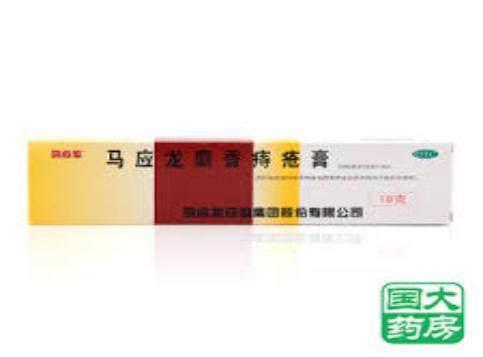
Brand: mayinglong
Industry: Medical